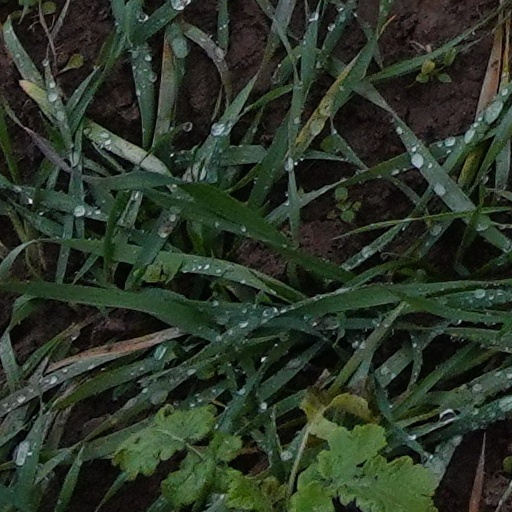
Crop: wheat